Maggie Moore

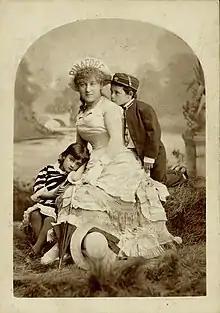
Moore in costume with child actors in H.M.S. Pinafore, c. 1879

Maggie Moore (April 10, 1851 – March 15, 1926) was an American-Australian actress born as Margaret Virginia Sullivan.